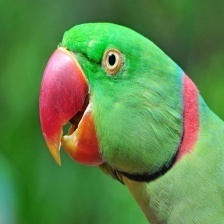
Species: ALEXANDRINE PARAKEET
Scientific name: PSITTACULA EUPATRIA